Carol Moseley Braun

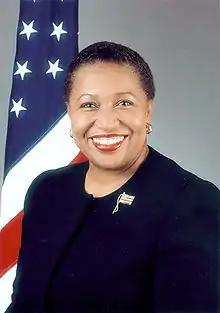
Ambassadorial portrait

In 1992, angered by incumbent Democratic senator Alan Dixon's vote to confirm Clarence Thomas despite accusations of sexual harassment from Anita Hill, Moseley Braun challenged Dixon in the primary election for his seat. She was backed by the political coalition from the Hyde Park neighborhood of Chicago that had previously backed the campaigns of Harold Washington and Jesse Jackson. Democratic candidate Albert Hofeld's campaign ran many anti-Dixon ads, and Moseley Braun won the Democratic primary. On November 3, 1992, Moseley Braun became the first African American woman to be elected to the United States Senate, defeating Republican Richard S. Williamson. Moseley Braun was also the first woman elected to the U.S. Senate from Illinois and the first African American elected to the U.S. Senate as a Democrat.